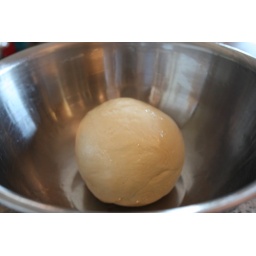
All shiny in a ball in a bowl